Braden Looper

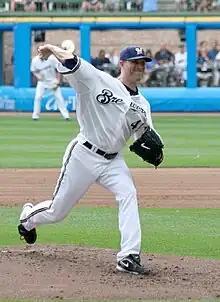
Looper with the Milwaukee Brewers in 2009

Braden LaVerne Looper (born October 28, 1974) is an American former Major League Baseball pitcher who played for several teams between 1998 and 2009.